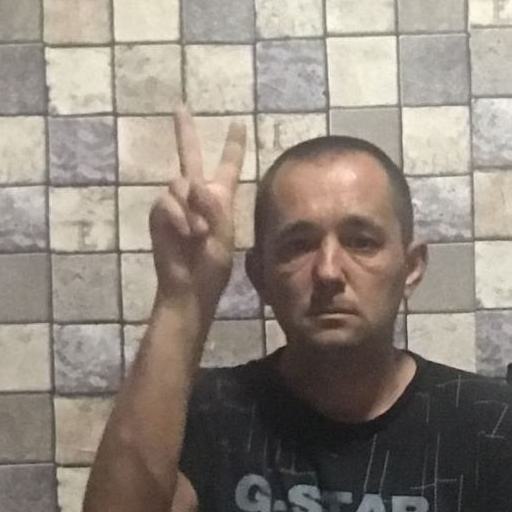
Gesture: peace